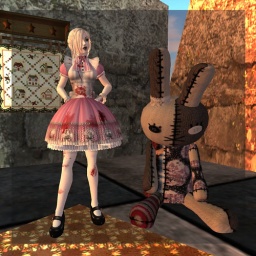
Alice dress by katat0nik, now in pink &amp;lt;3